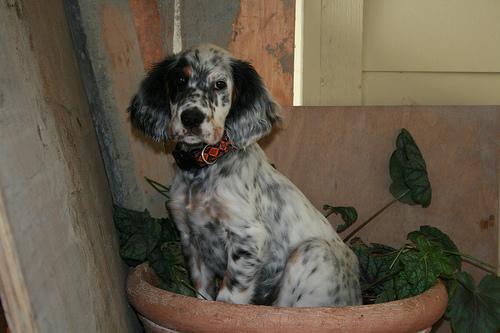
Breed: english setter